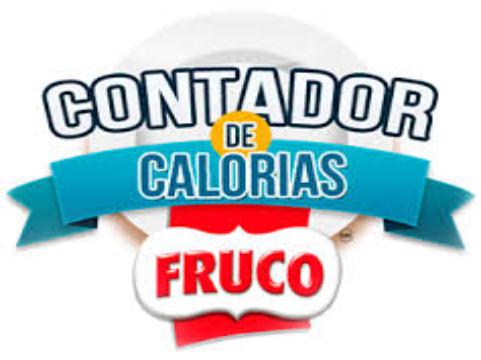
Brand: Fruco
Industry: Food